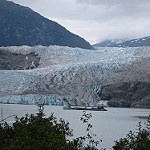
Scene: Outdoor